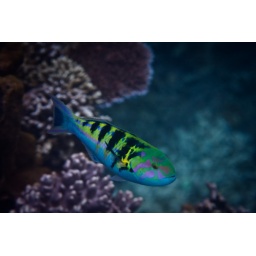
colorful fish in Bali Sea